Welsh-language literature

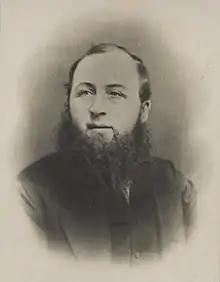
Ceiriog (1832–1887), the most popular Welsh poet of the 19th century.

Perhaps the most famous name associated with the Gwyneddigion was that of the poet and mystic Iolo Morganwg (1747–1826). A fascinating and complex figure, as well as writing his own poetry he published collections of the work of earlier poets such as Dafydd ap Gwilym and established Gorsedd y Beirdd. A bardic society, Iolo claimed that Gorsedd y Beirdd was based on ancient Celtic druidic rituals; it held its first meetings in London in 1791-2. By the Carmarthen Eisteddfod of 1819 Iolo had succeeded in making the Gorsedd a major part of the Eisteddfod tradition. Celebrated in his lifetime and for much of the nineteenth century as a significant authority on bardic and druidic learning, by the twentieth century it became widely accepted that many of his "discoveries" were in fact inventions and forgeries, including the Gorsedd, the "bardic alphabet" Coelbren y Beirdd, and dozens of poems attributed to real historical figures such as Dafydd ap Gwilym. Iolo's forgeries, occurring throughout his career, are extremely numerous and while they often work to support his literary "theories", prejudices and suppositions, they also occur in cases where there was no obvious purpose or benefit to the forgery: it has been suggested he may have been exhibiting some kind of compulsive disorder which compelled him to fabricate materials. Alongside his fabrications however he also produced a good deal of genuine and often brilliant scholarship, and as an inveterate collector of old manuscripts he performed a service without which Welsh literature would have been poorer. Despite its fraudulent origins the Gorsedd survives to this day and has become a tradition in its own right, as have many of the ceremonies and rituals derived from Iolo's inventions, which remain a part of the National Eisteddfod.